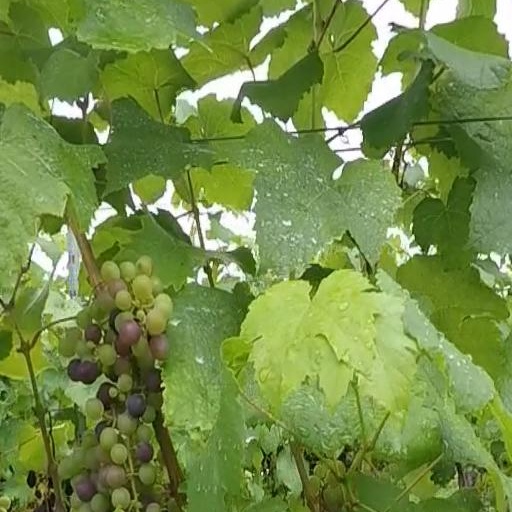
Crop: grape